Juran Hisao

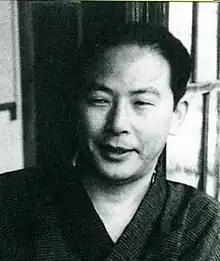

was the pen-name of a Japanese author of popular fiction in Shōwa period Japan. Hisao Jūran was a pioneer in the use of black humor in Japanese literature. His works reflect his extensive knowledge of a wide range of subjects, and displayed extraordinary skills, and range from mystery tales to humor, and both historical and contemporary settings. His real name was .